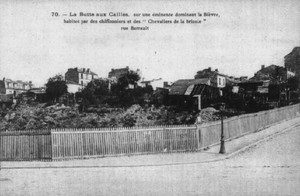
Une carte postale ancienne de la Butte-aux-Cailles vers 1900, dans le 13e arrondissement de Paris, en France. Elle comprend le texte suivant
La rue Barrault est une voie située dans le quartier de la Maison-Blanche du 13ᵉ arrondissement de Paris.
La Butte-aux-Cailles est un quartier de Paris historique situé dans la partie occidentale du 13ᵉ arrondissement. Il est inclus dans le quartier administratif appelé quartier de la Maison-Blanche.